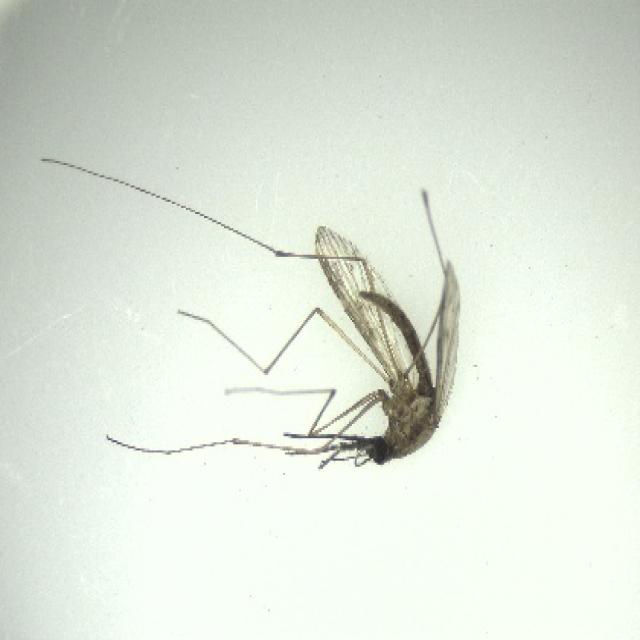
Species: anopheles_sinensis